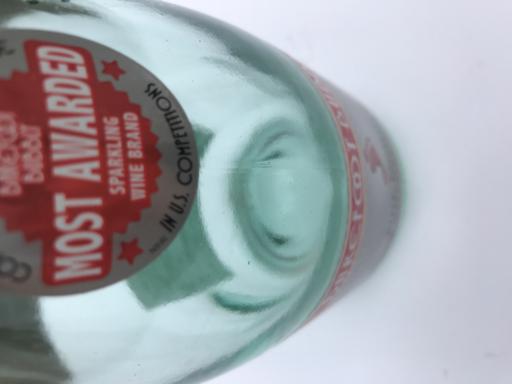
Waste category: glass